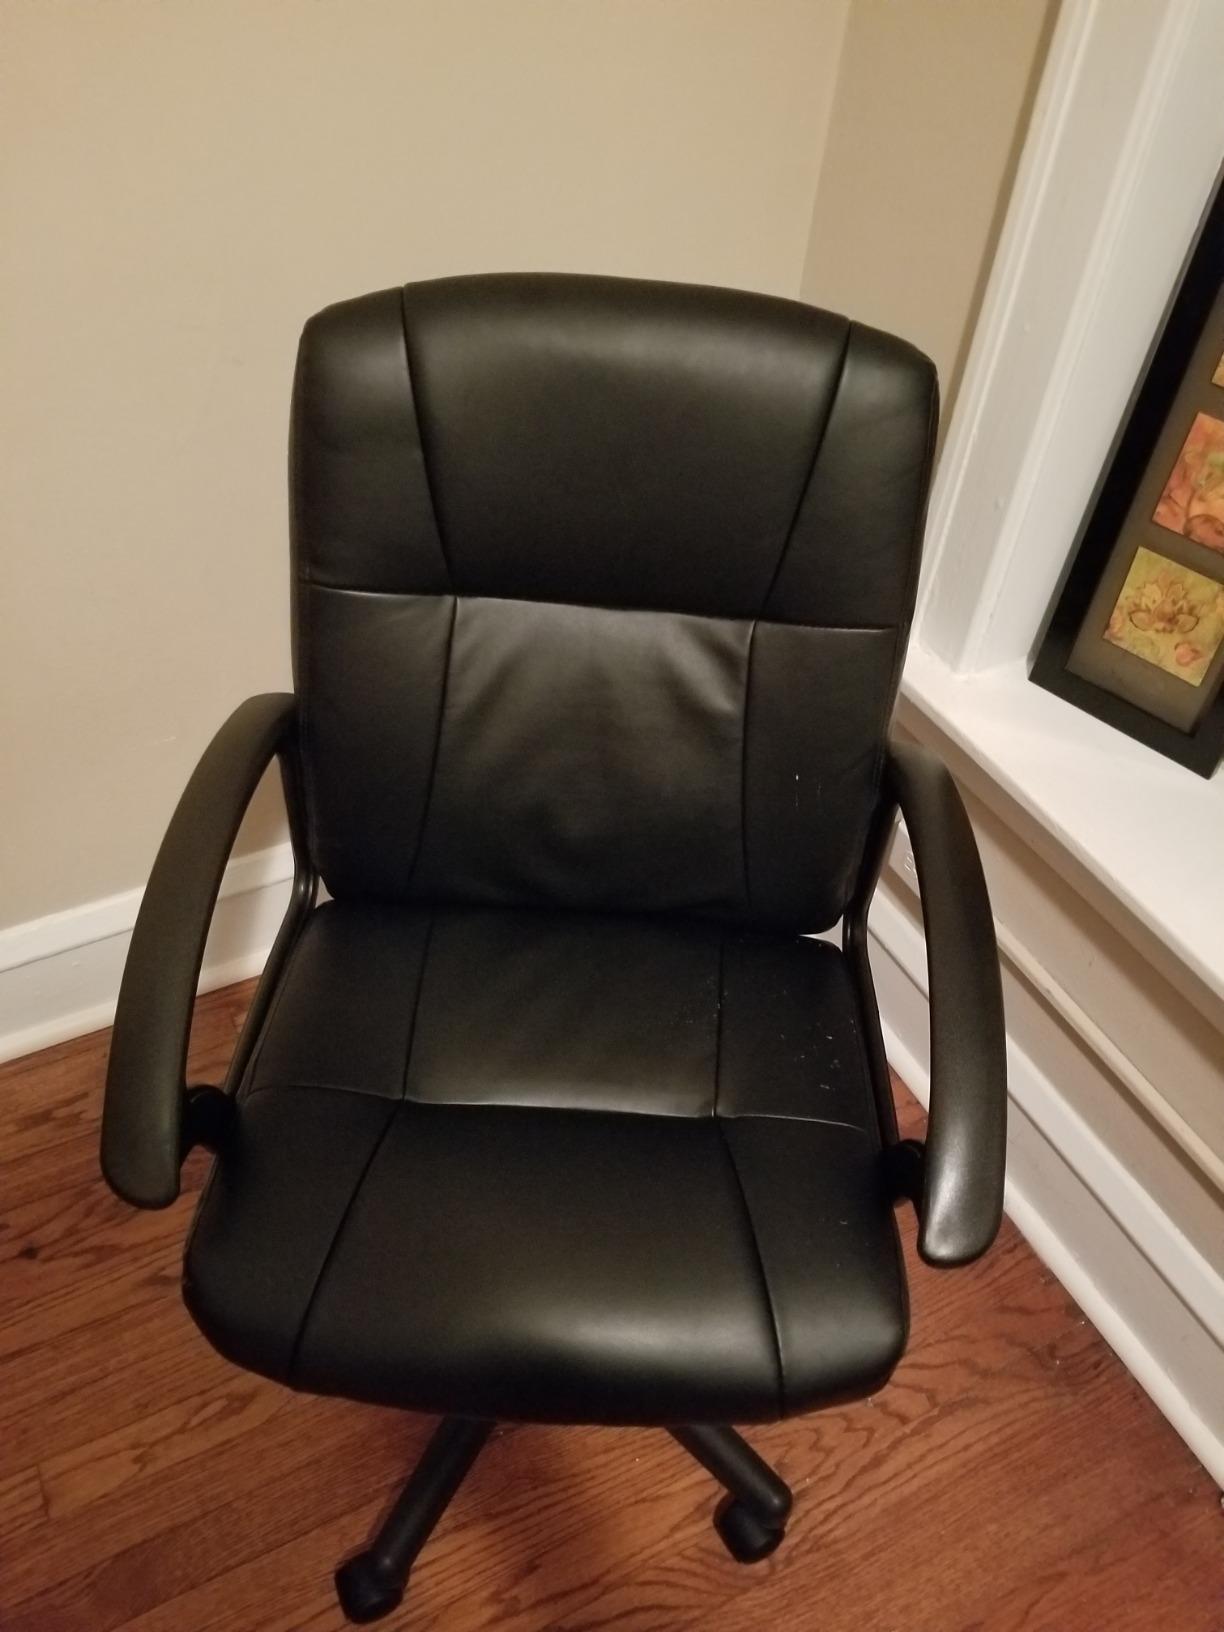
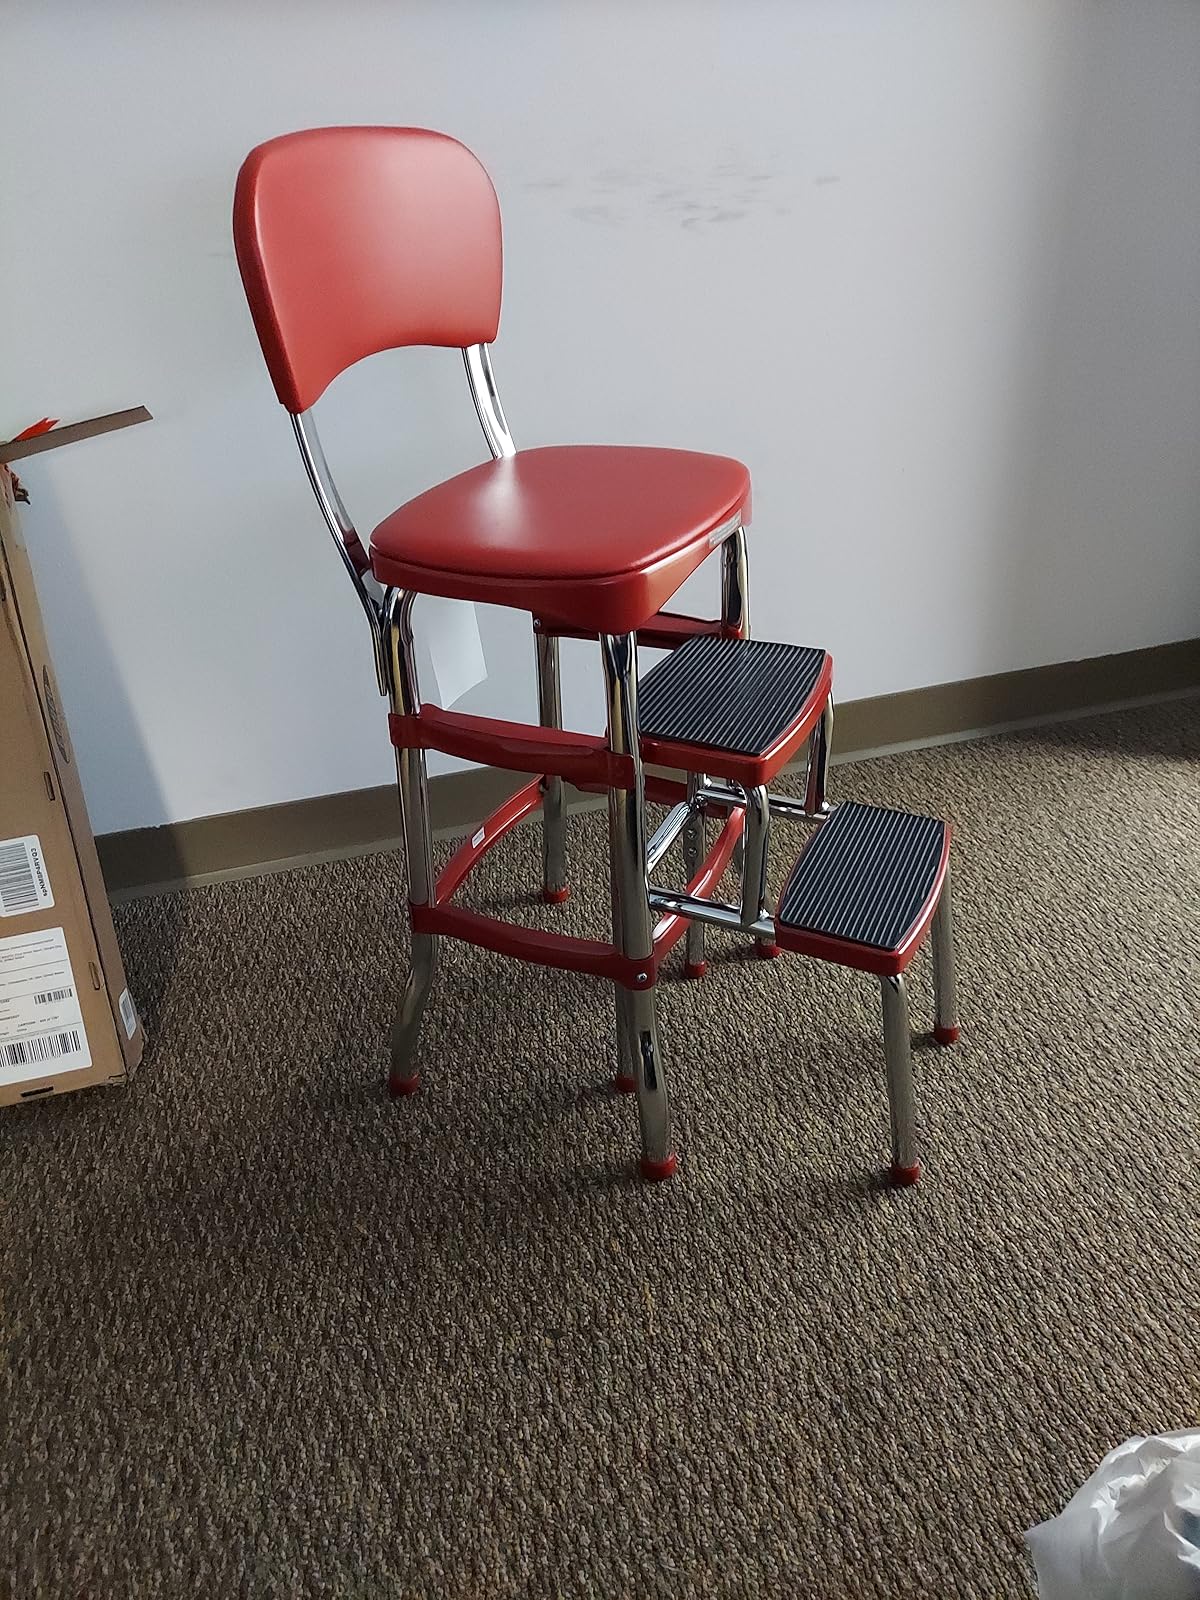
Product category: items_chair
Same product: no